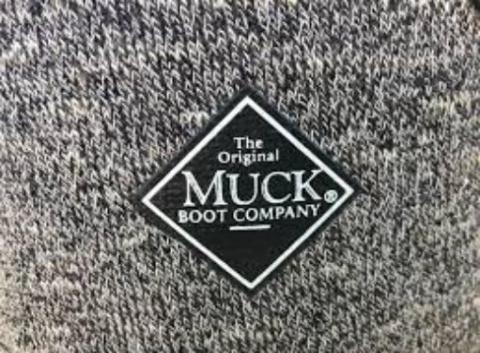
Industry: Clothes